Guillermo Barros Schelotto

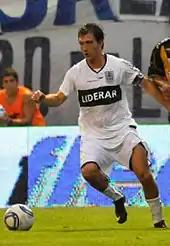
Barros Schelotto playing for Gimnasia y Esgrima in 2011

Barros Schelotto had decided to retire but on 13 January 2011, he went back on that decision and decided to see out his career with his childhood club Gimnasia y Esgrima La Plata. He returned 14 years after leaving the club in 1997 to join Boca Juniors. Barros Schelotto declined to accept a wage from the club and as such he was contracted unpaid, ""ad honorem"".